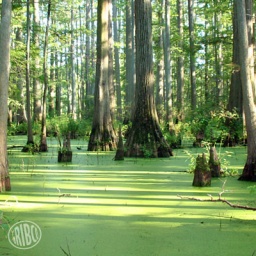
Cypress trees on Heron Pond. The green film in Duck Weed.